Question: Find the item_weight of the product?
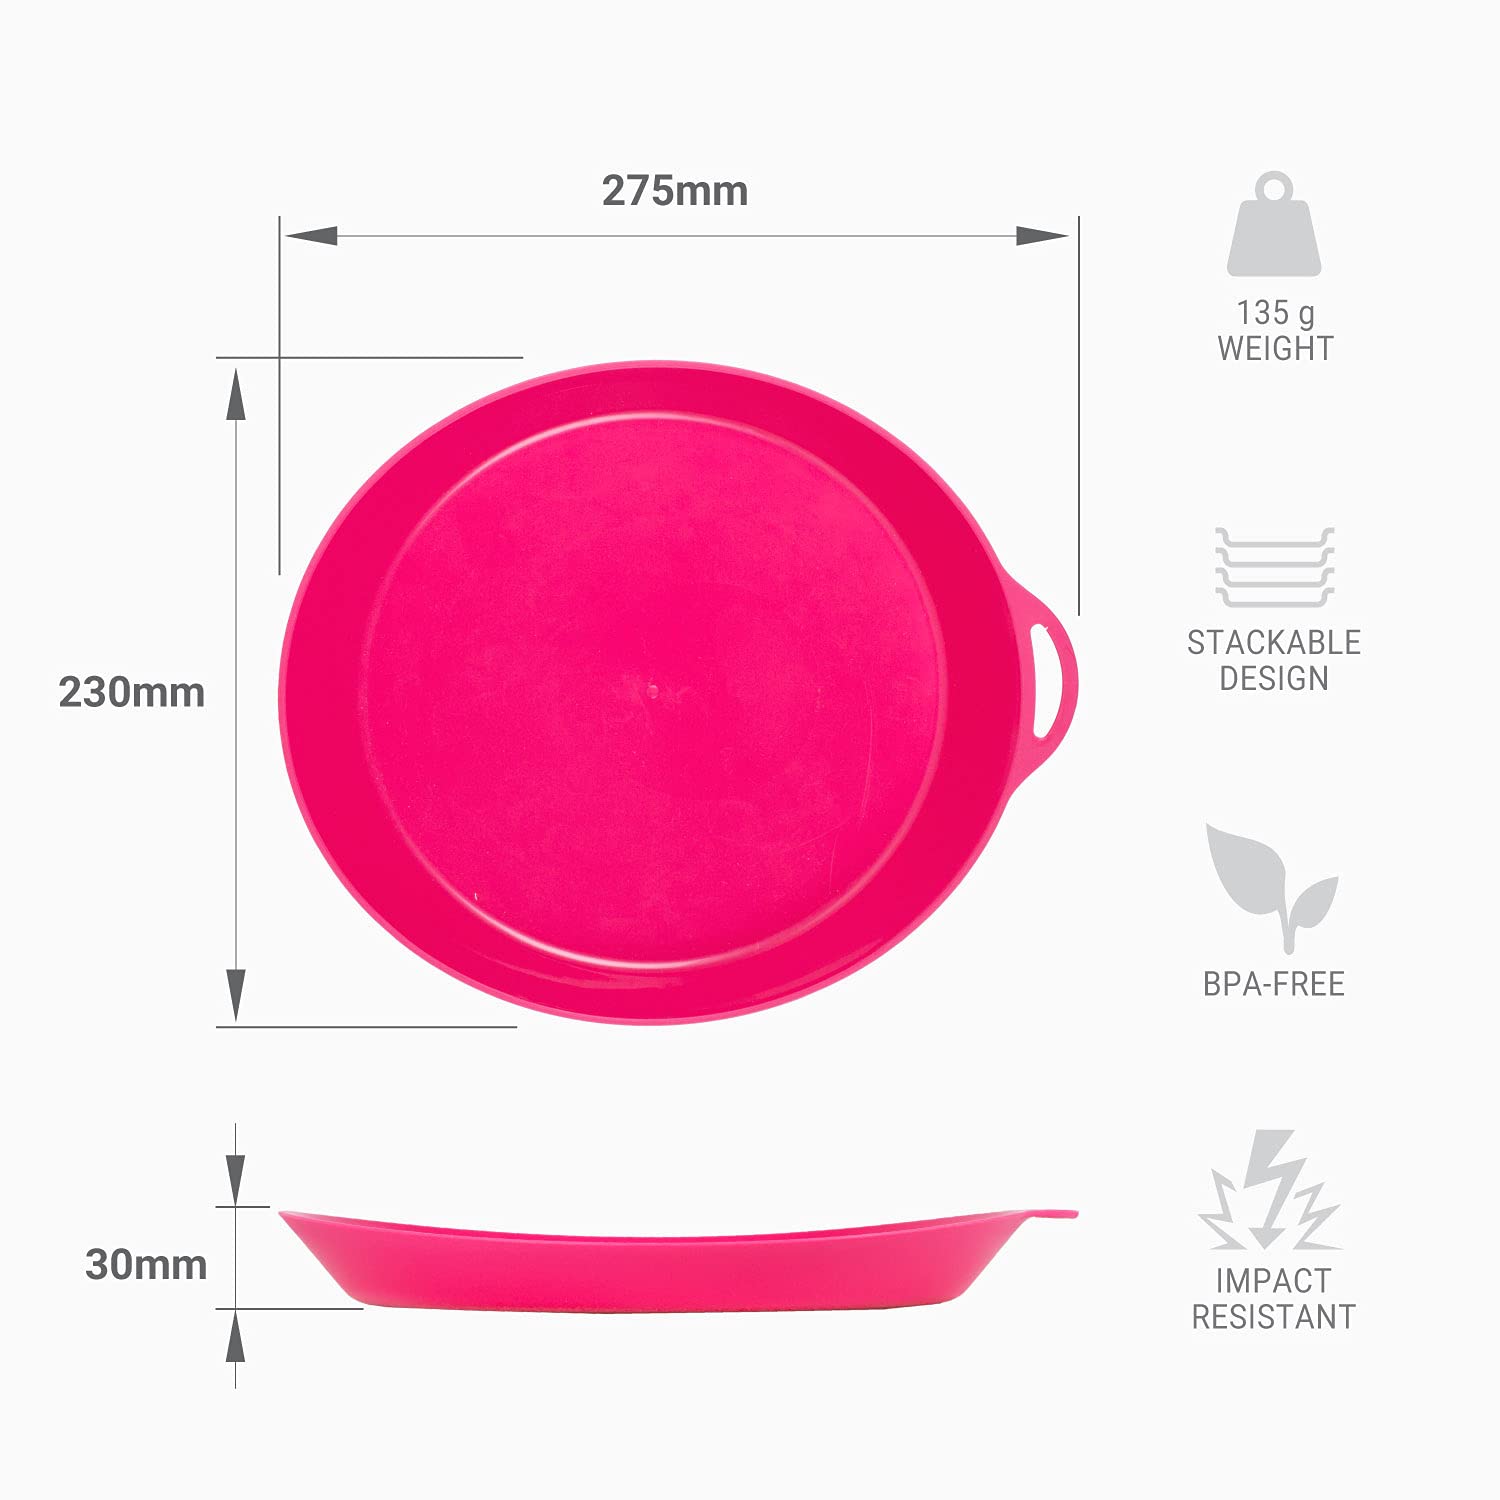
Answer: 135.0 gram